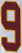
Number: 9